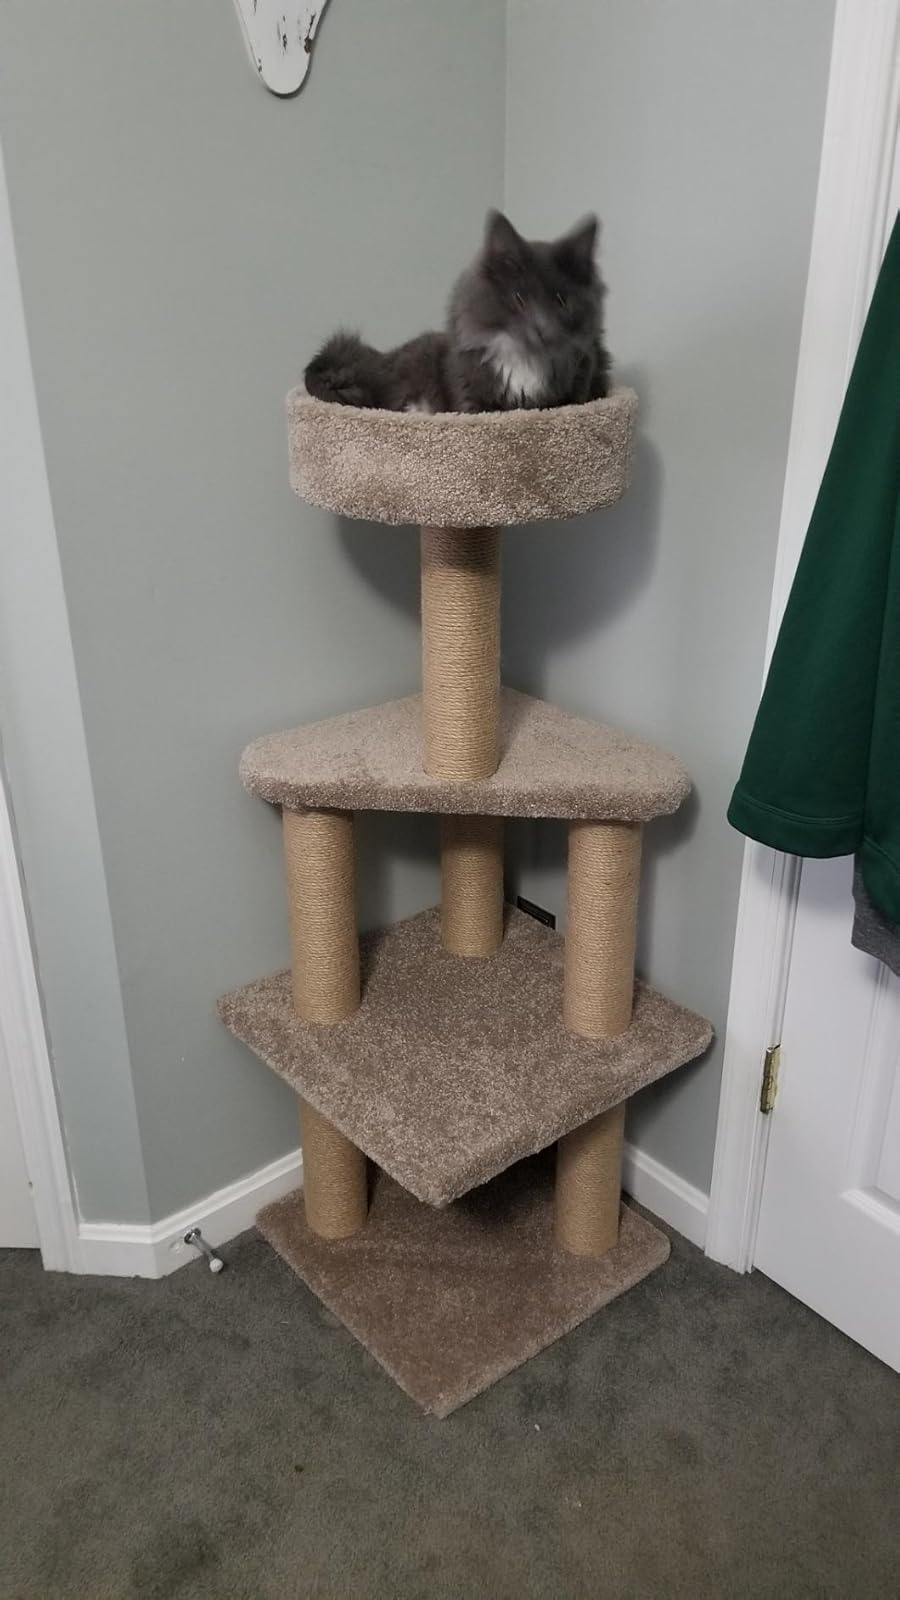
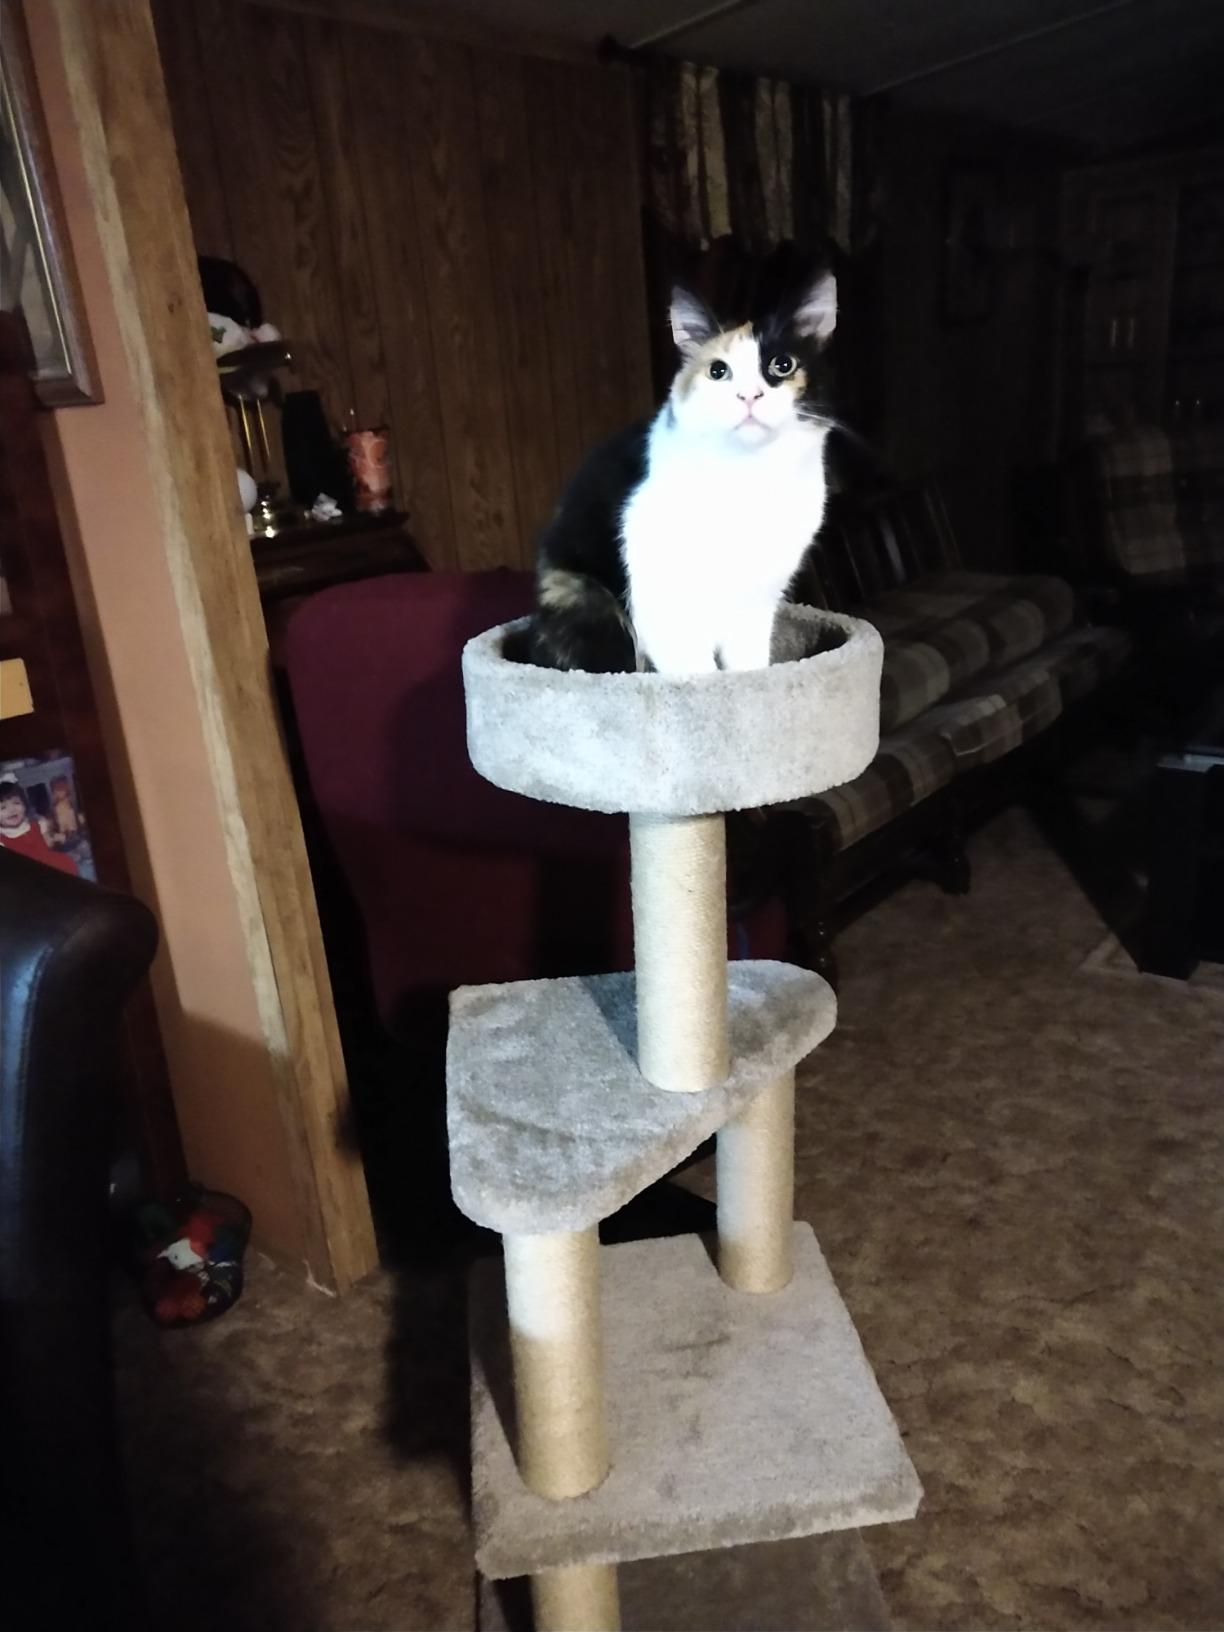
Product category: items_cat tree
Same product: yes